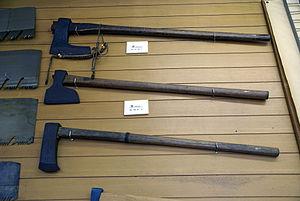
La doloire de charpentier est une hache à large tête, un type particulier de doloire. Elle sert notoirement à équarrir les grumes et donne son nom à un métier, celui de doleur. Il existe deux catégories de taillant pour les haches à équarrir, toutes deux utilisées pour l'équarrissage des billes.